Chris Coste

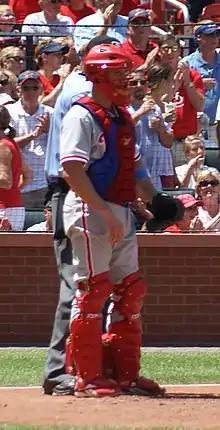
Coste during his tenure with the Philadelphia Phillies in 2008

He remained with Scranton/Wilkes-Barre until his promotion to the Phillies, facilitated by his fantastic performance in 2006 spring training. After starting the 2007 season in Triple-A, Coste was called back up to the majors on May 12, 2007.